Maria Alexandrovna (Marie of Hesse)

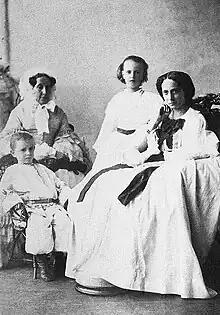
Empress Maria Alexandrovna of Russia with her children Maria and Sergei, 1861.

Tsar Alexander II relied on Maria Alexandrovna's judgment and serious nature to support his government, opening official documents and discussing states of affairs with her. She supported Alexander's ideals of introducing reforms. Two opposite philosophical currents divided Russian politics of their time: Westernizers and Slavophiles. The Westernizers, led by Alexander Herzen, Vissarion Belinsky, Ivan Turgenev and Mikhail Bakunin, wanted Russia aligned to Western science and values such as free thought, rationalism and individual liberty. By contrast, the Slavophiles, led by Aleksey Khomyakov, the two Aksakov brothers, Konstantine and Ivan, and Ivan Kireyevsky and his brother Pyotr Kireevsky advocated three principles: Autocracy, Orthodoxy and Nationalism.